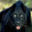
Label: leopard